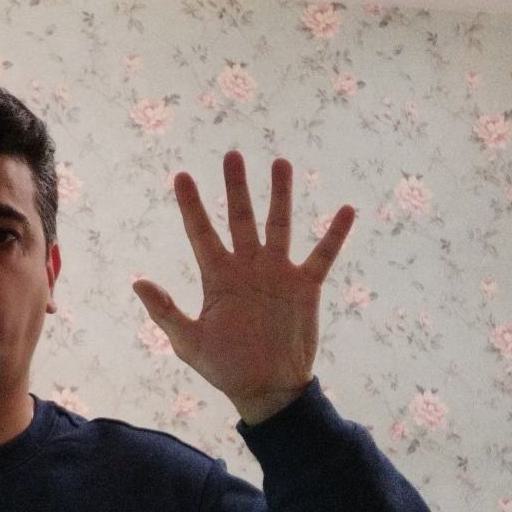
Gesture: palm